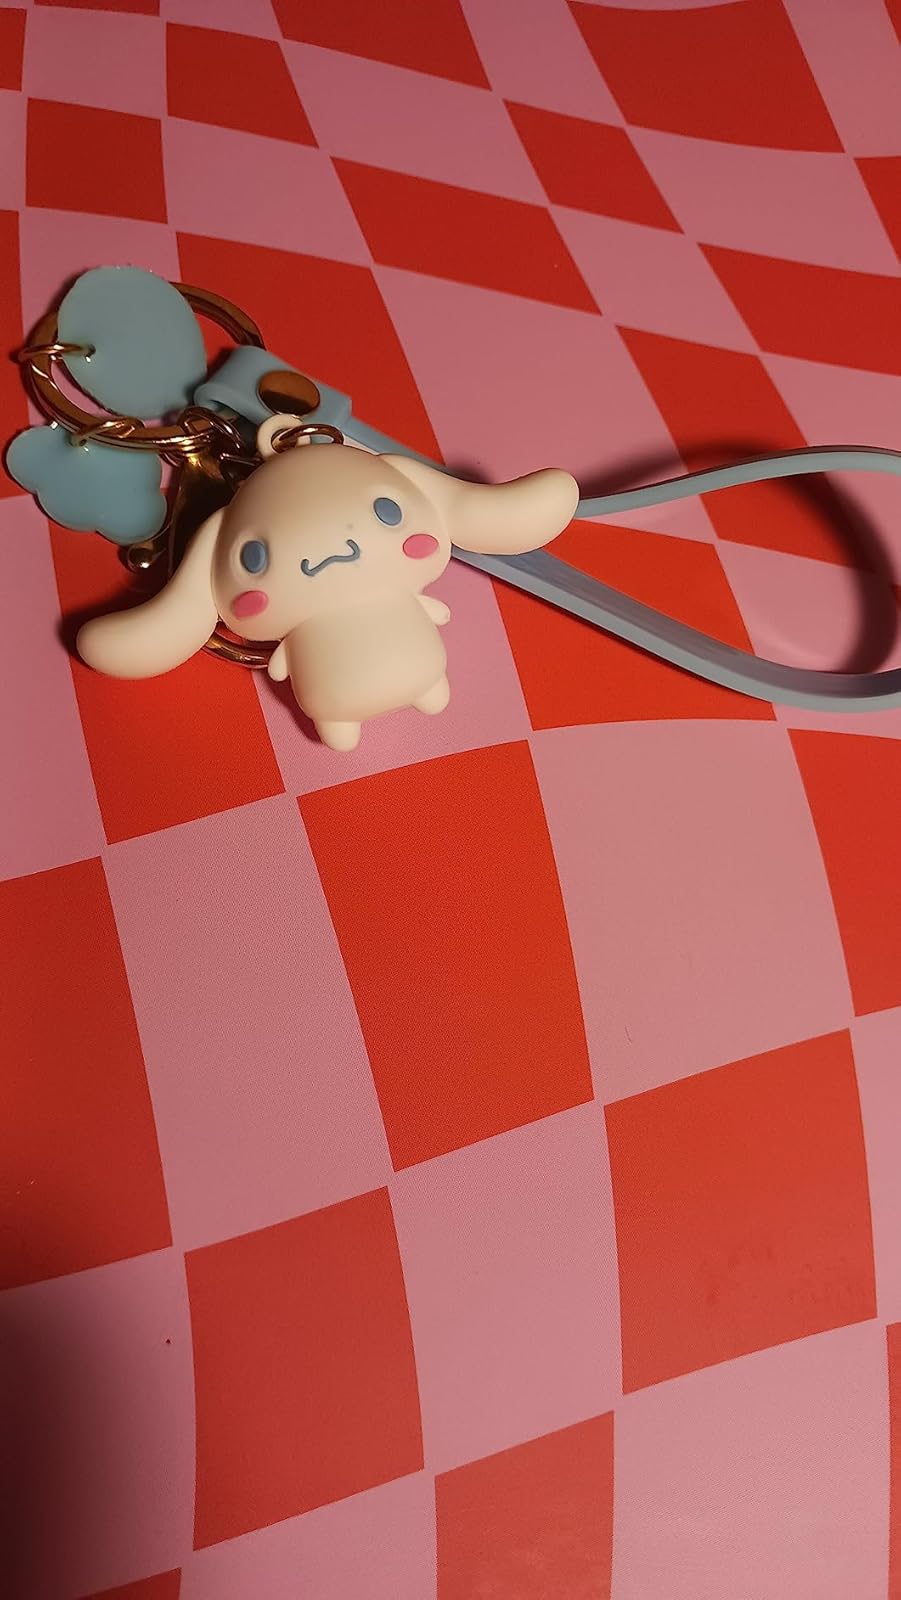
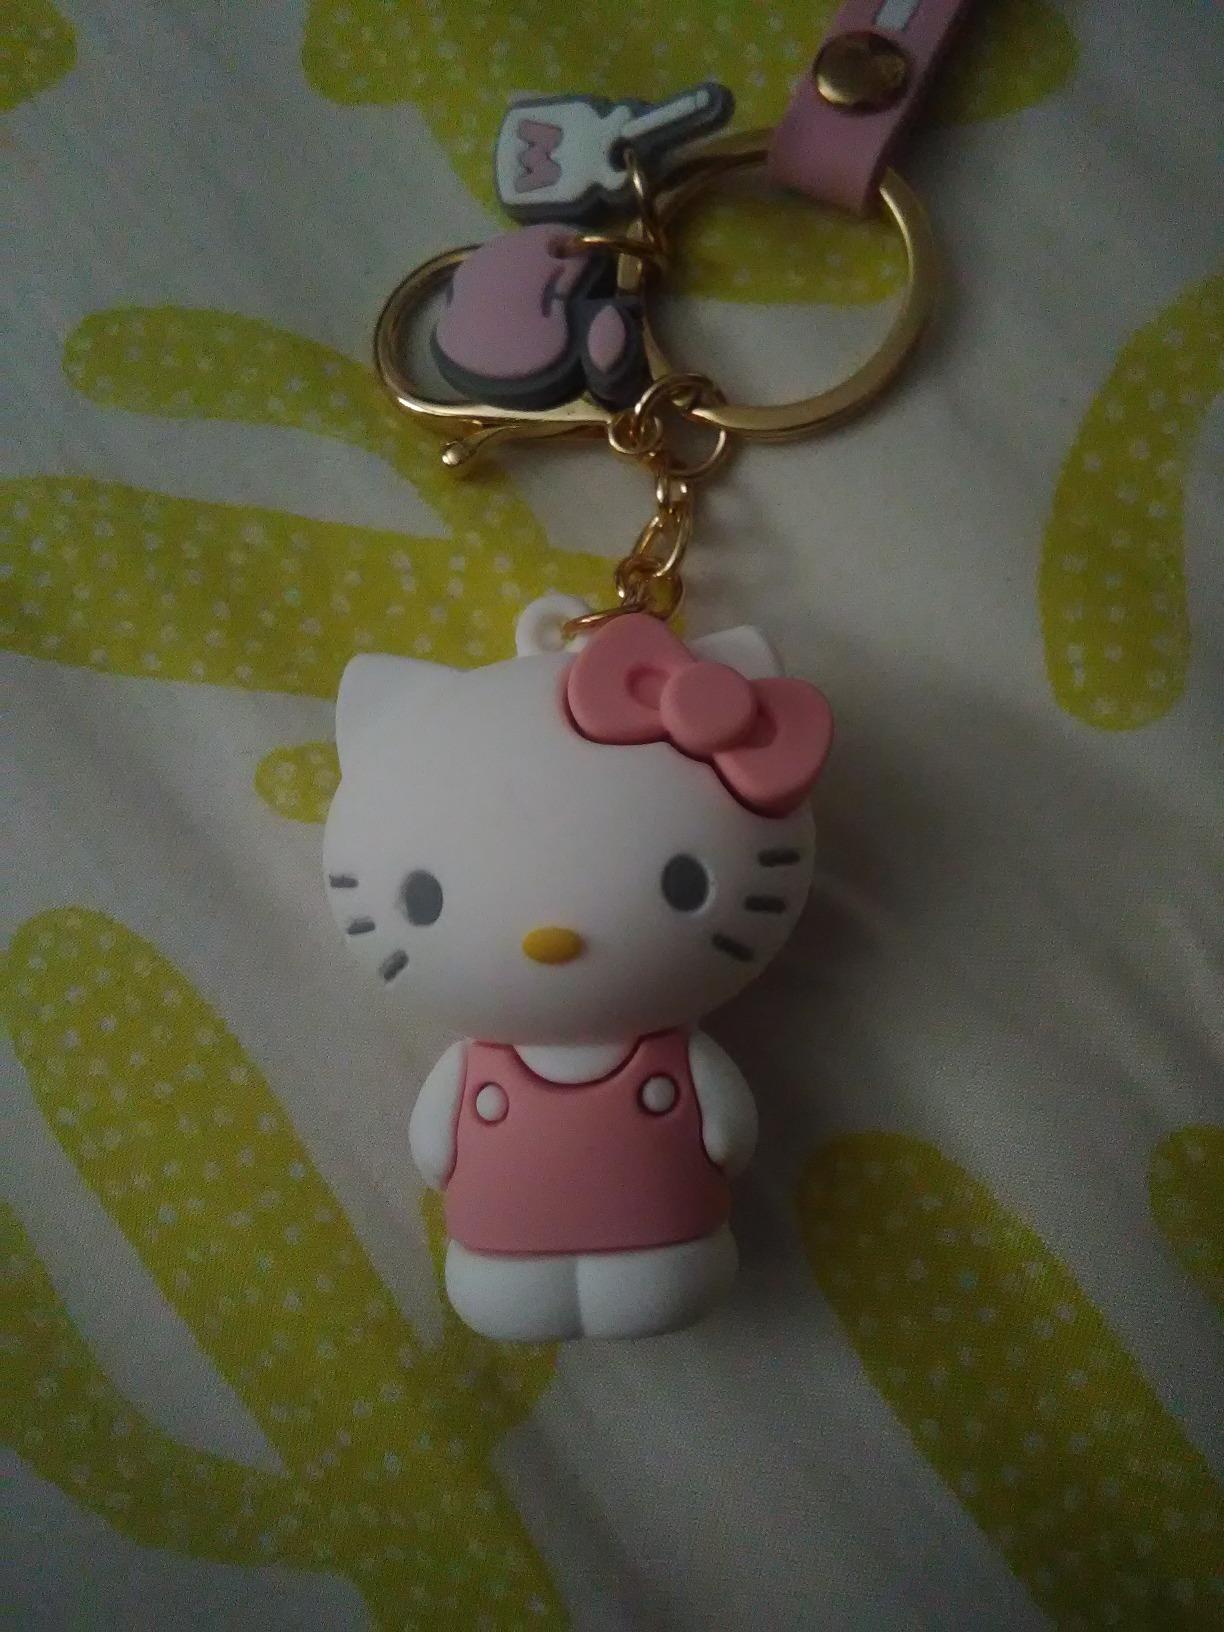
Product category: accessories_keychain
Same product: no